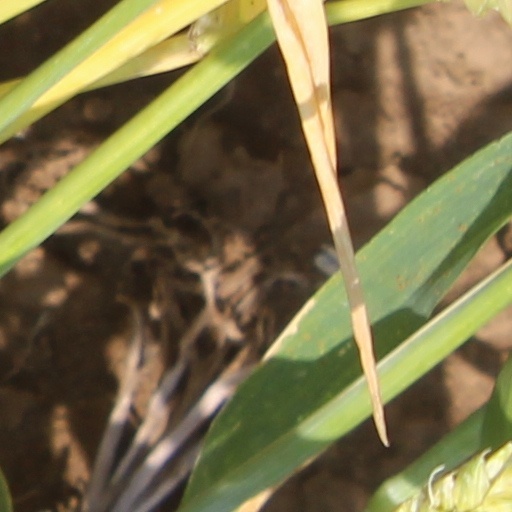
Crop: wheat